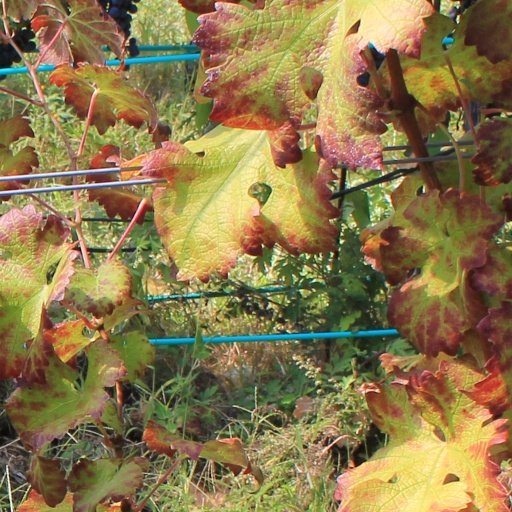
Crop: grape